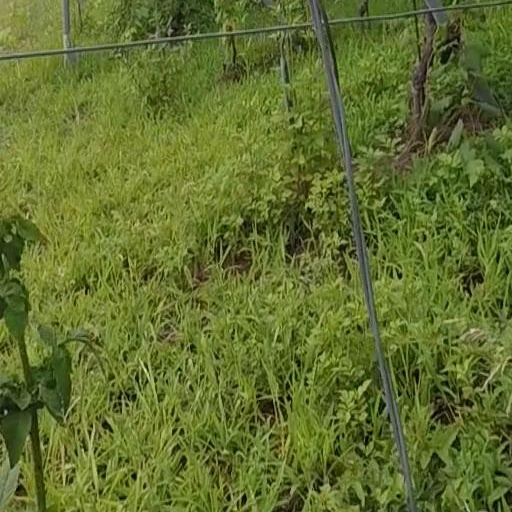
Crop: grape